Saskatoon

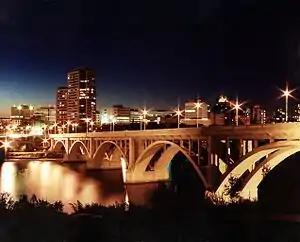
Broadway Bridge is one of several bridges that cross over the South Saskatchewan River.

The Saskatoon Police Service is the primary police service for the city of Saskatoon and holds both Municipal and Provincial Jurisdiction. The following services also have jurisdiction in Saskatoon: Corman Park Police Service, Royal Canadian Mounted Police, Canadian National Railway Police Service and the Canadian Pacific Railway Police Service. As of December 31, 2012, the SPS had 442 sworn members, 59 Special Constables, and 136 civilian positions.